147th Aviation Regiment (United States)

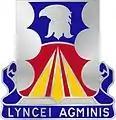

It was constituted 1 October 1987 in the Wisconsin, Iowa, and Minnesota Army National